Thermal conductivity and resistivity

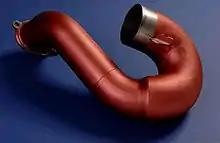
Exhaust system components with ceramic coatings having a low thermal conductivity reduce heating of nearby sensitive components

In the absence of convection, air and other gases are good insulators. Therefore, many insulating materials function simply by having a large number of gas-filled pockets which obstruct heat conduction pathways. Examples of these include expanded and extruded polystyrene (popularly referred to as "styrofoam") and silica aerogel, as well as warm clothes. Natural, biological insulators such as fur and feathers achieve similar effects by trapping air in pores, pockets, or voids.